Théâtre alsacien de Strasbourg

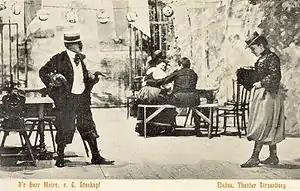

The Théâtre alsacien de Strasbourg was created on 2 October 1898 by a group of Alsatian personalities to promote the Alsatian dialect and its traditions.